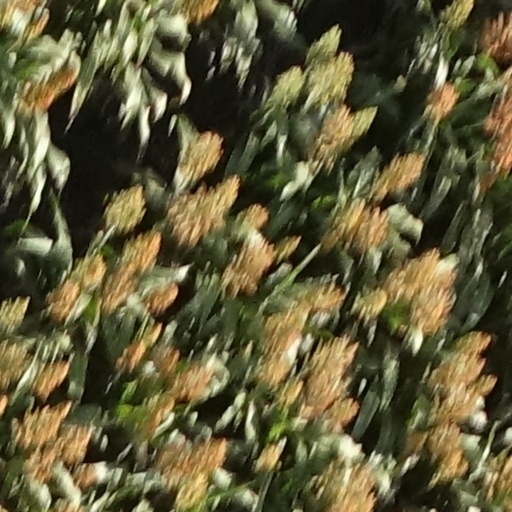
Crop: sorghum